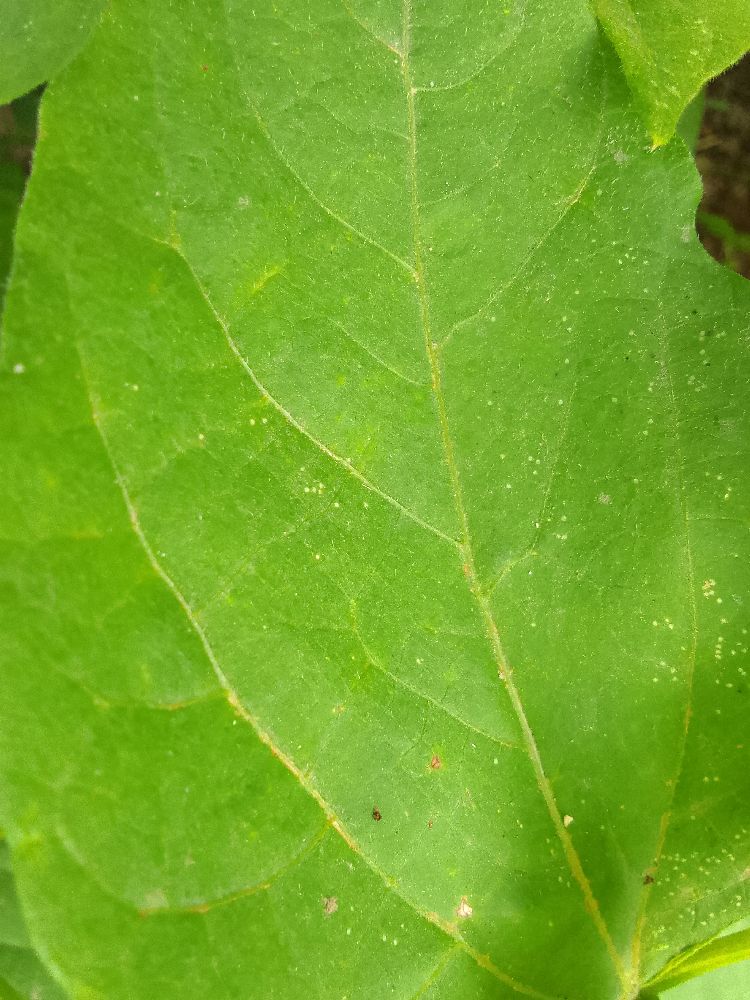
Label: healthy